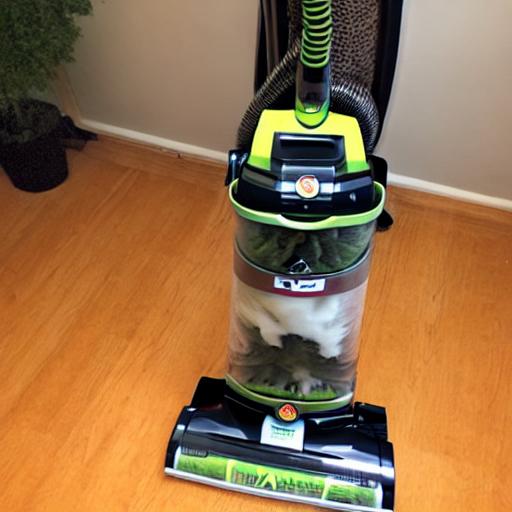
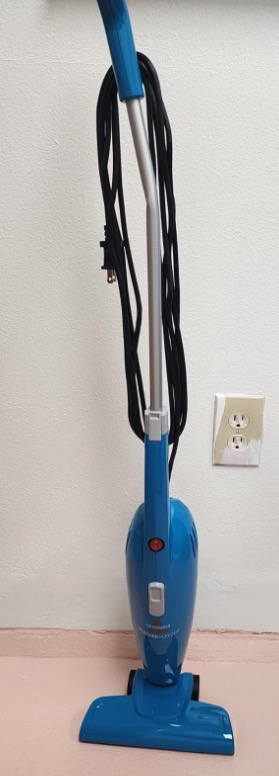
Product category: items_vacuum
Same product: no